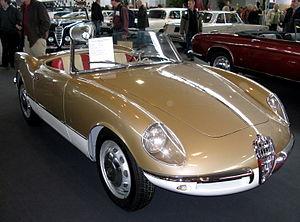
Durant son histoire la marque automobile au trèfle à quatre feuilles Alfa Romeo a créé de nombreux concept car dont certains ont débouché sur des voitures de série.